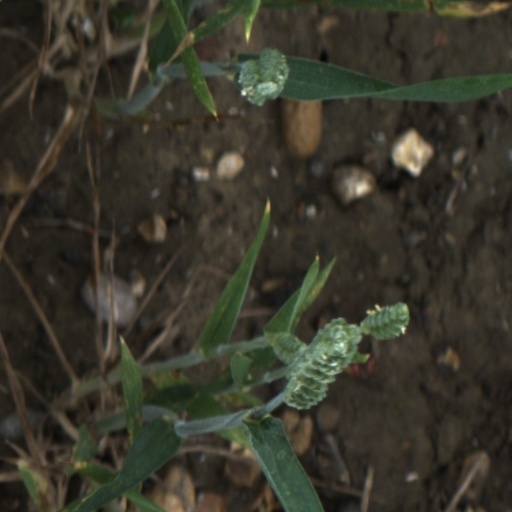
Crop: wheat